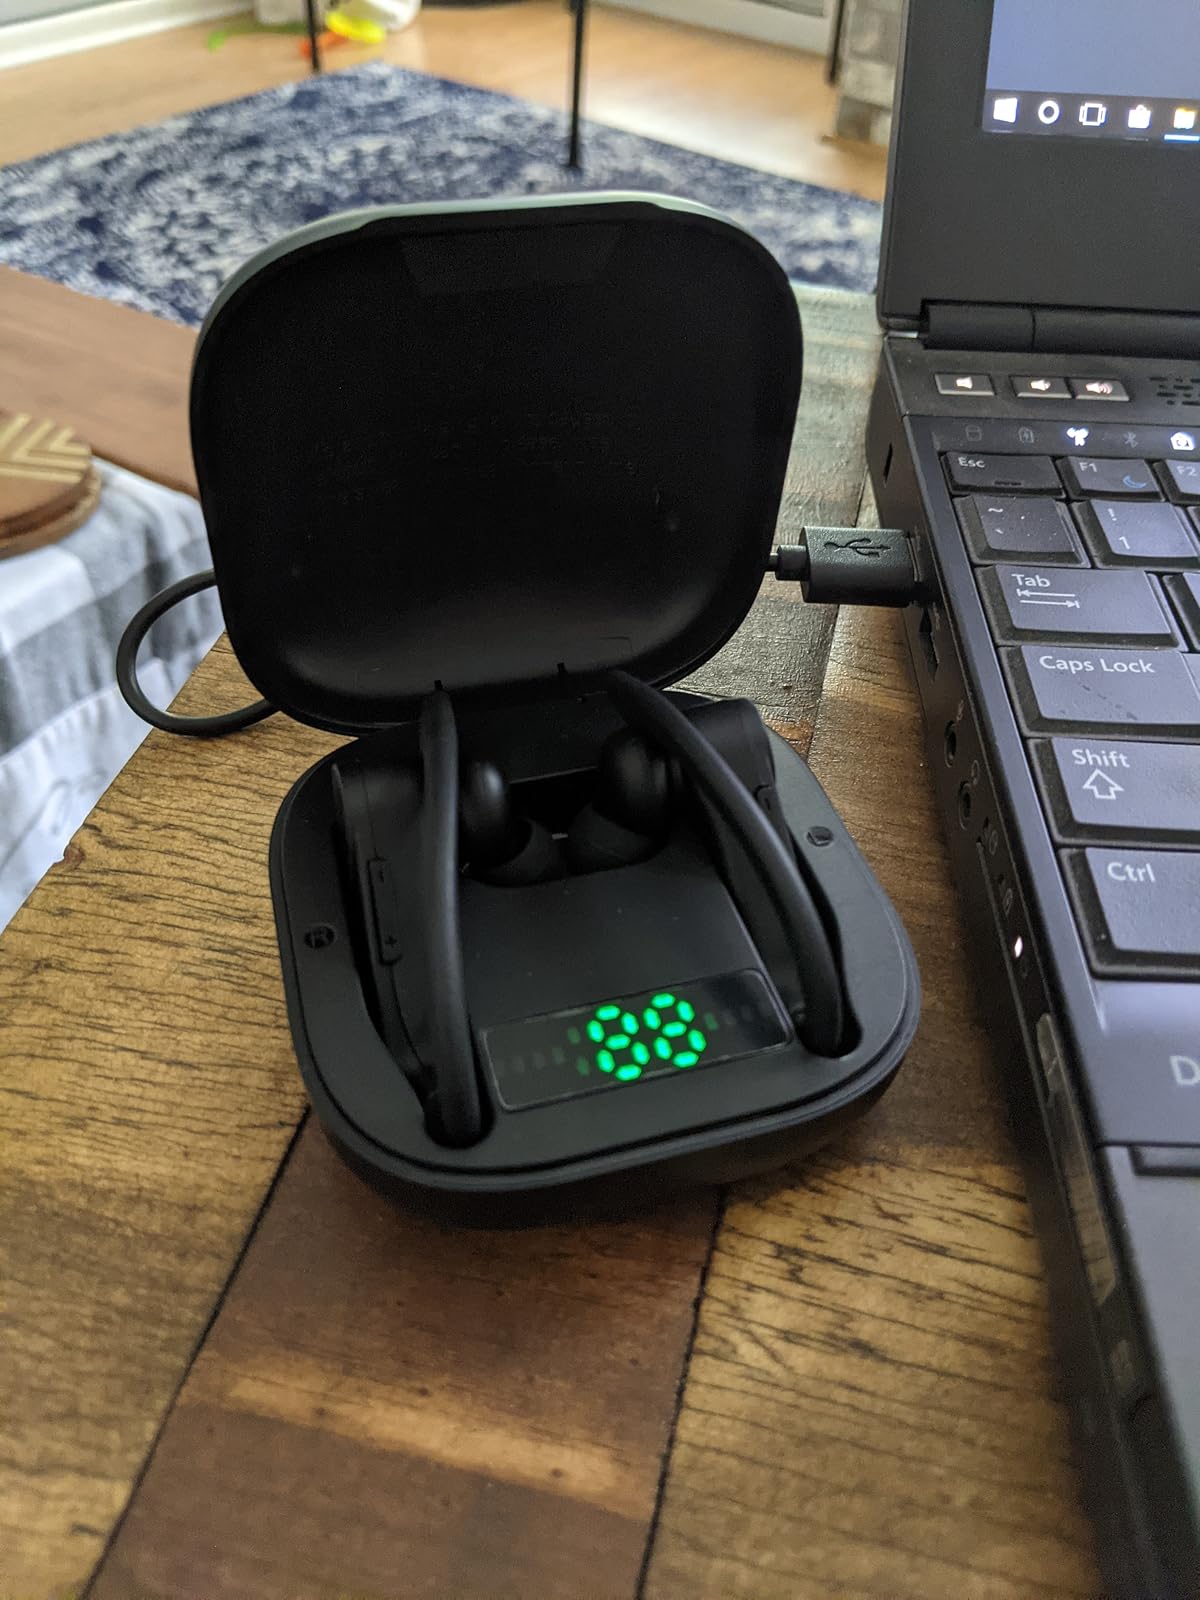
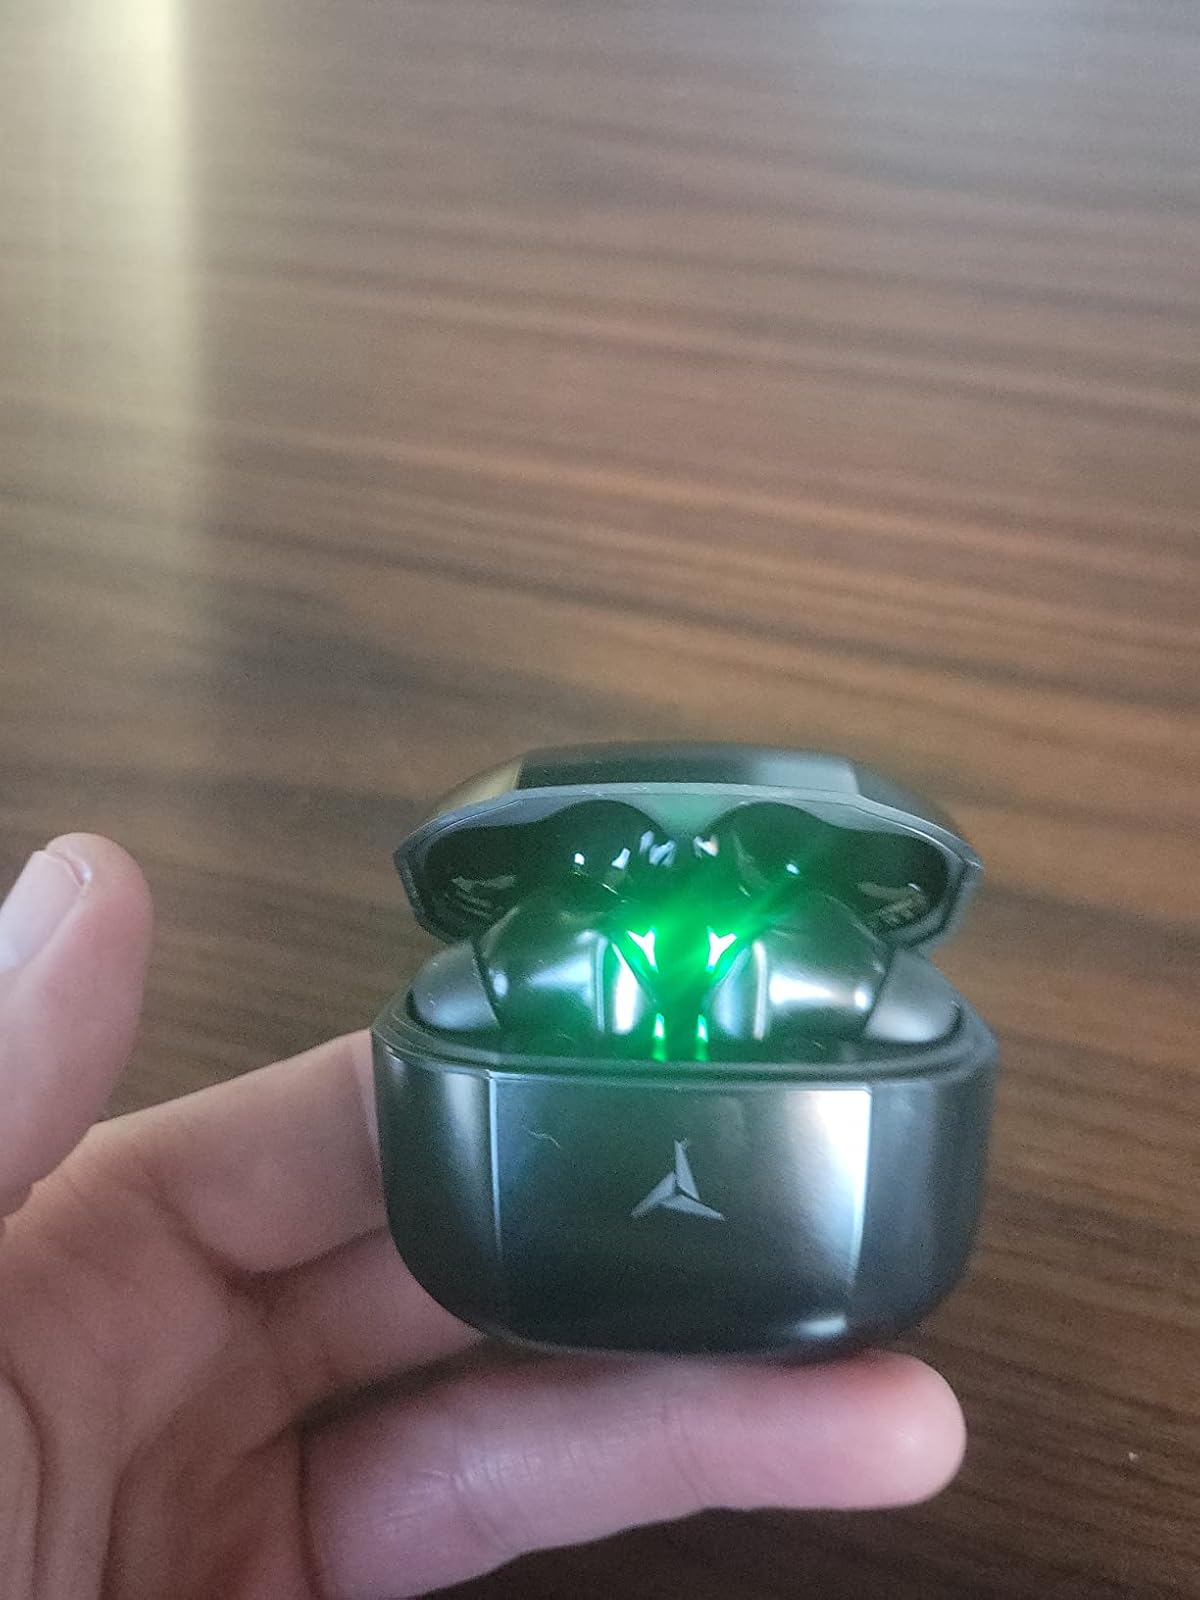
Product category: earbuds
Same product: no